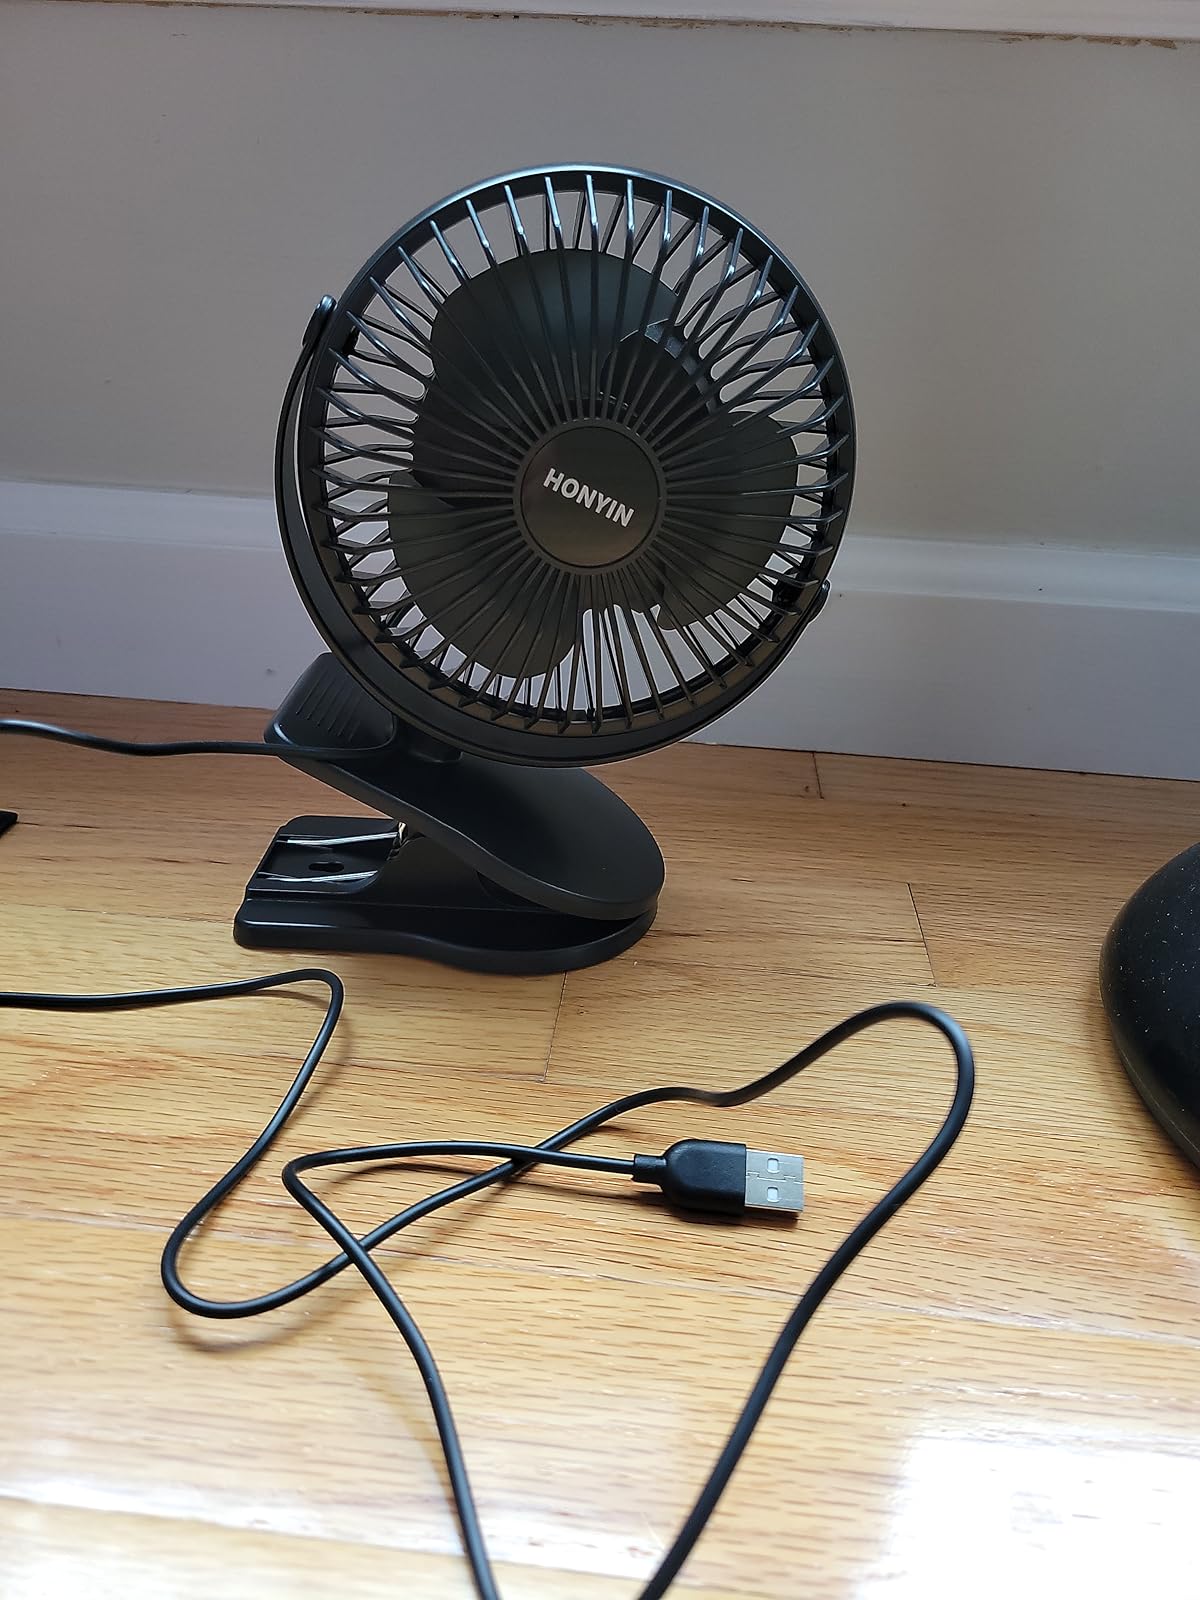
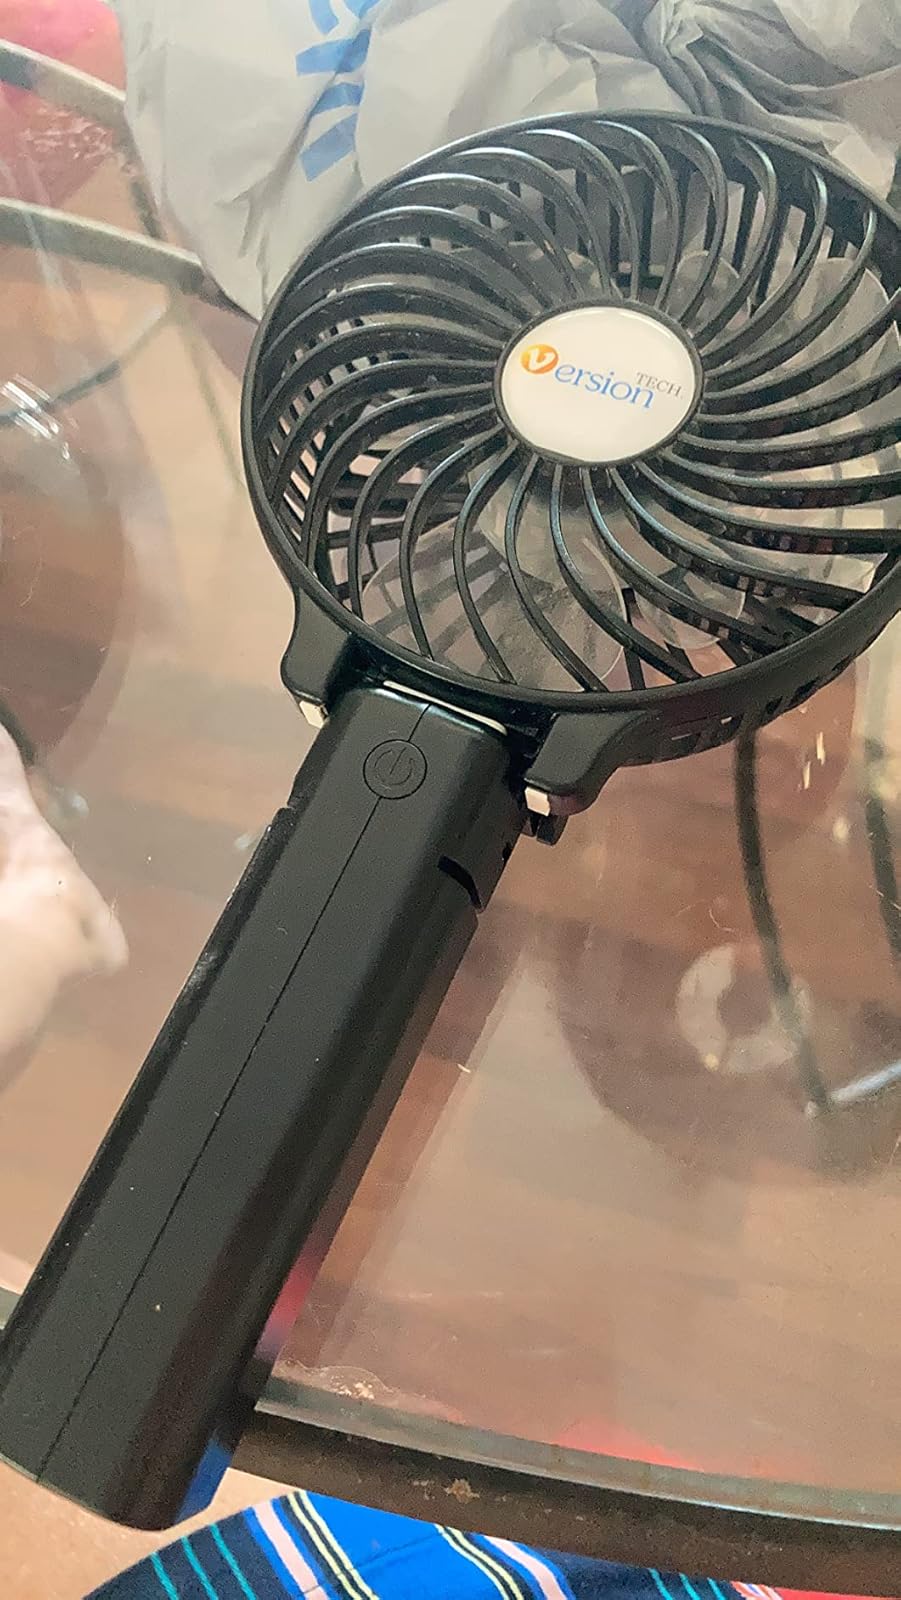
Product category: fan
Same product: no